Elote
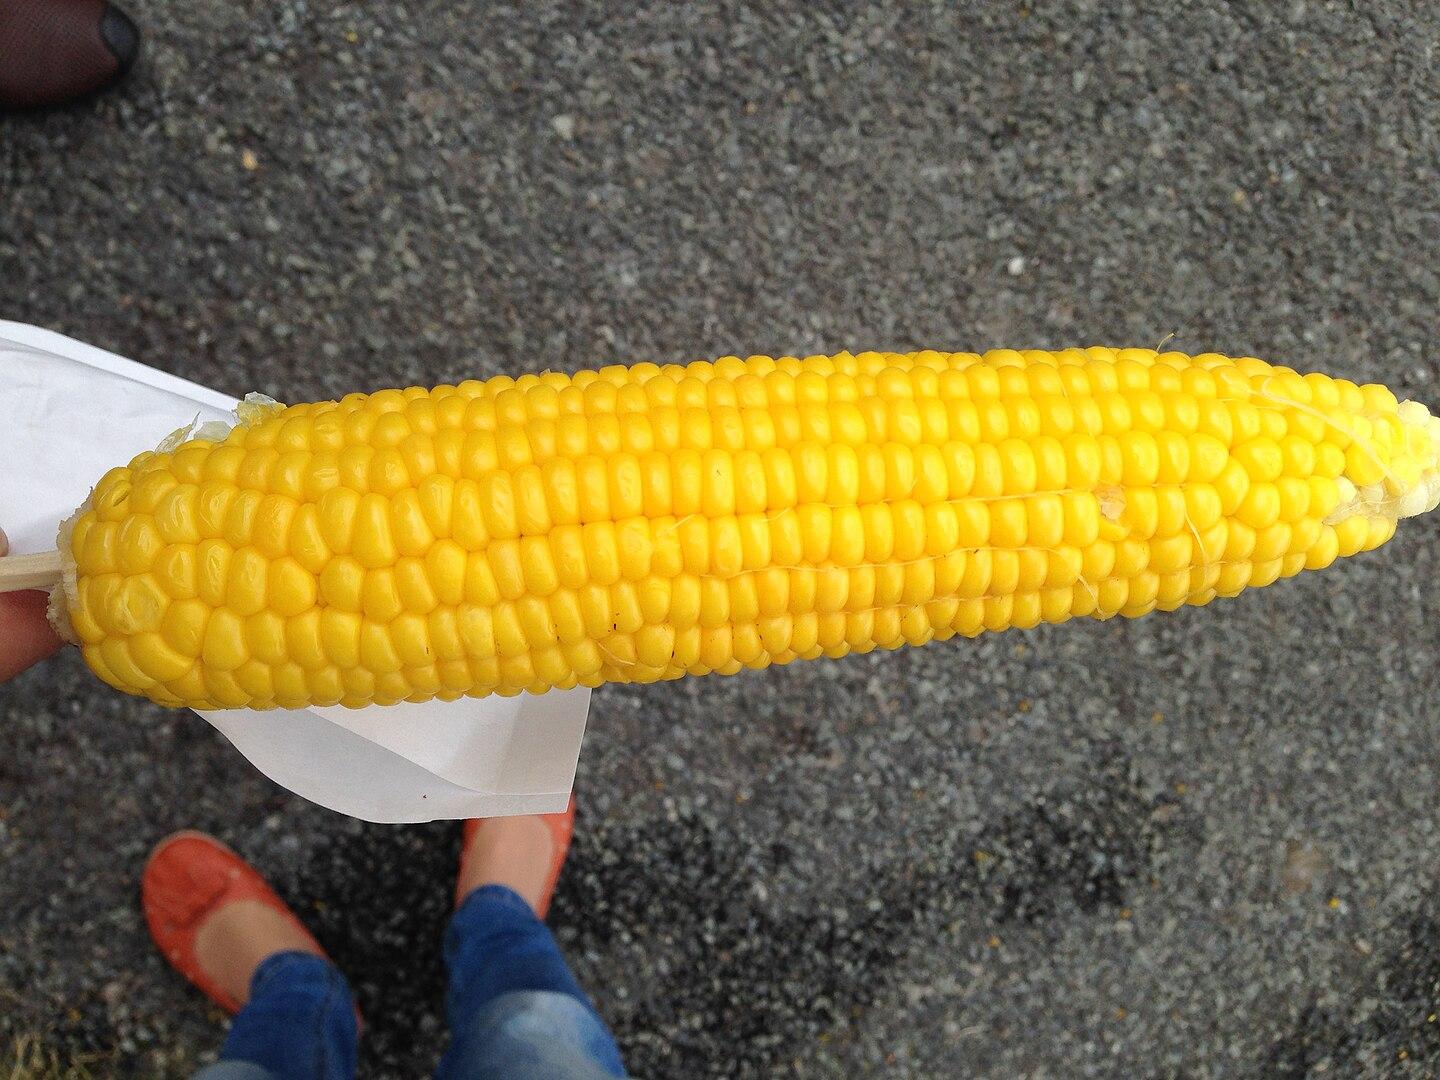
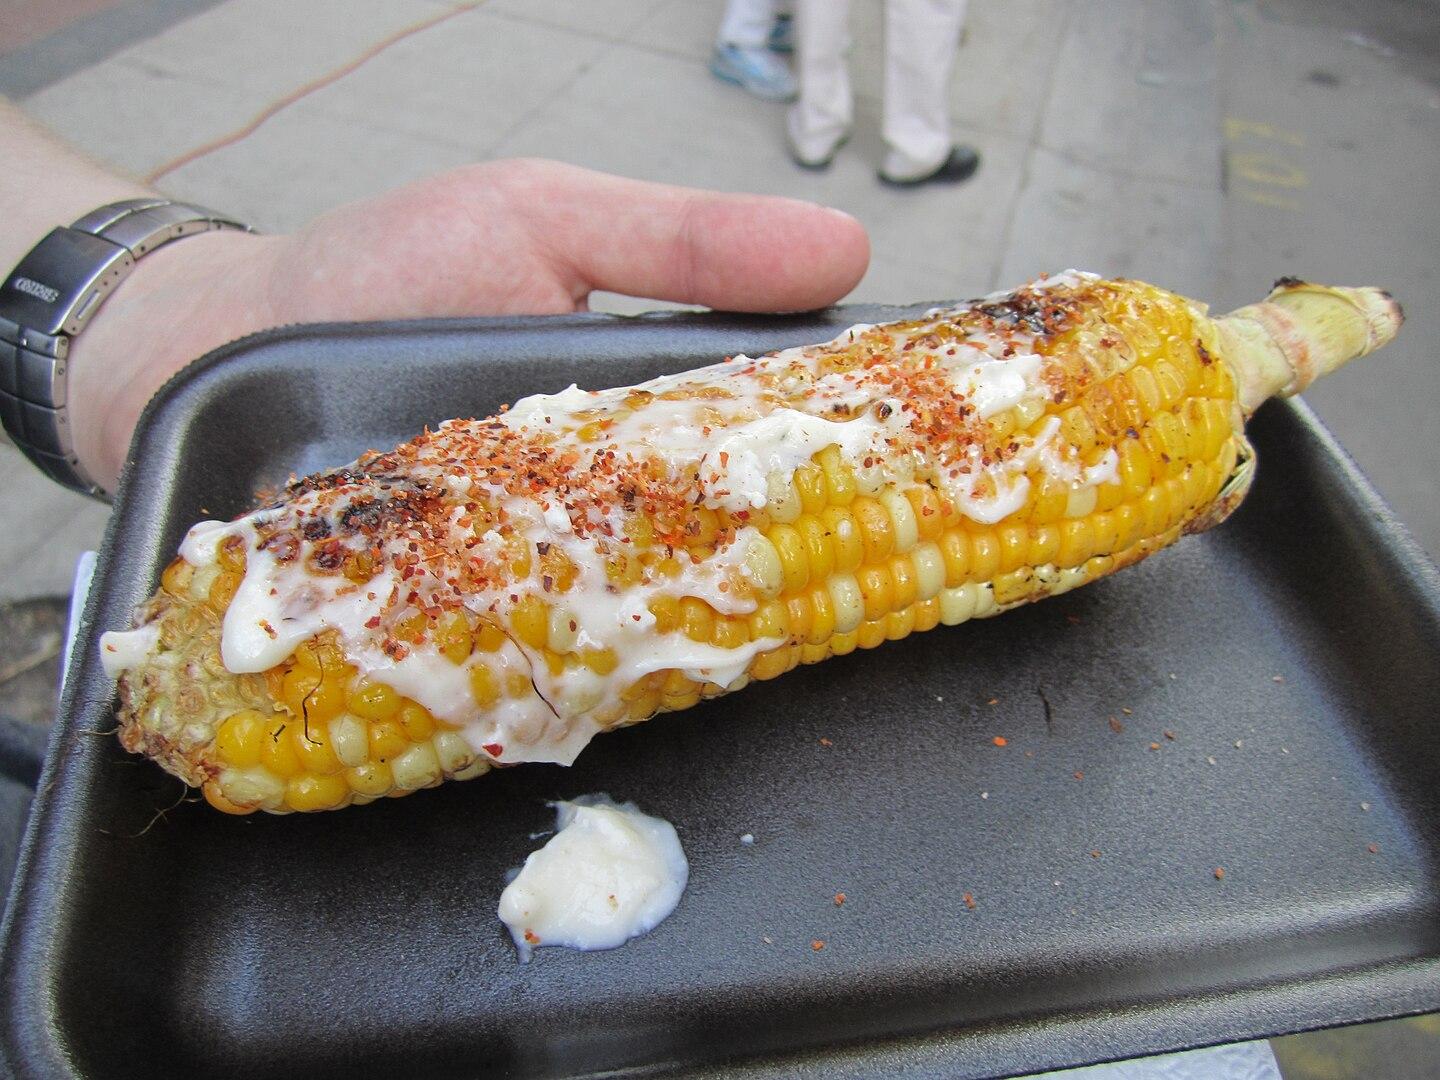
Also known as:
es - Spanish: Mazorca de maíz
id - Indonesian: Jagung utuh
jv - Javanese: Jagung sundhuk
ko - Korean: 통옥수수
nn - Norwegian Nynorsk: Maiskolbe
tr - Turkish: Haşlanmış mısır
yue - Cantonese: 原條粟米
zh - Chinese: 玉米棒
Category: corn (grilled corn)
Cuisine: Mexican
Associated cuisines: Mexican, Uruguayan, Paraguayan
Area: Mexico, Uruguay, Paraguay
Countries: Mexico, Uruguay, Paraguay
Region: Central America, South America, , ,
This dish is an ear of corn, on or off the plant. They are splashed with salt water and grilled in the coals until the husks start to burn and the kernels reach a crunchy texture.